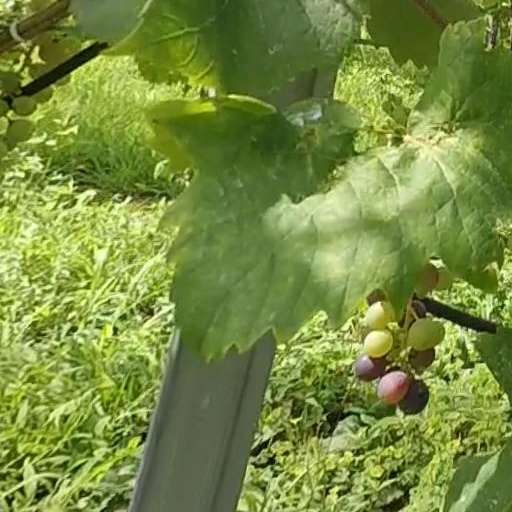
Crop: grape